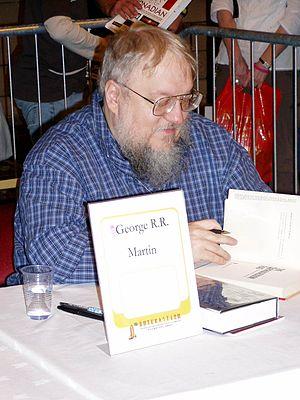
Le Trône de fer est une série de romans de fantasy de George R. R. Martin, dont l'écriture et la parution sont en cours. Martin a commencé à l'écrire en 1991 et le premier volume est paru en 1996 chez Bantam Books. Prévue à l'origine comme une trilogie, la série compte désormais cinq volumes publiés et deux autres sont attendus.